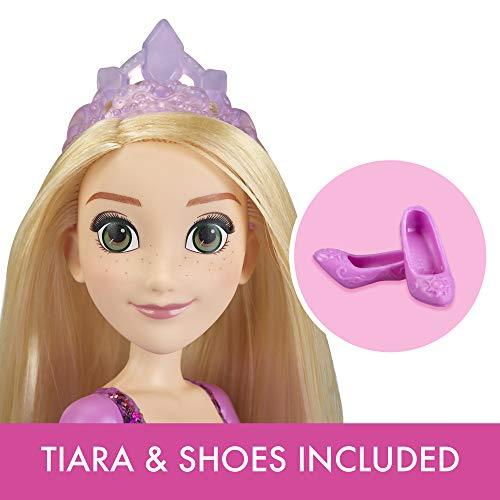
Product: Disney Princess Royal Shimmer Rapunzel
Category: Toys & Games | Dolls & Accessories | Dolls
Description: Collect all 11 dolls each sold separately.
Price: $8.88
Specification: ProductDimensions:1.9x6x14inches|ItemWeight:0.16ounces|ShippingWeight:5.6ounces(Viewshippingratesandpolicies)|ASIN:B07DD8Y53F|Itemmodelnumber:E4157AS00|Manufacturerrecommendedage:3yearsandup